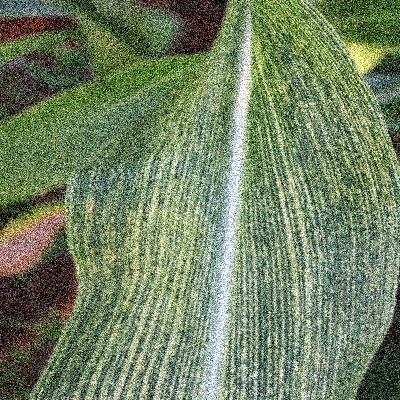
Label: Corn_(Maize)___Maize_Streak_Virus